Specs Howard School of Media Arts

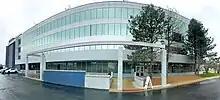
Specs Howard School of Media Arts on Lahser Road in Southfield

Specs Howard School of Media Arts was a private for-profit career college in Southfield, Michigan. It was named after its founder Specs Howard and focuses on programs in radio and television broadcasting, graphic design, and digital media arts. In 2021, Specs Howard School Of Media Arts relocated to the Lawrence Technological University campus and merged into Specs @ LTU.